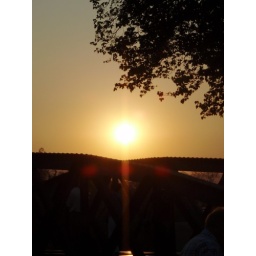
bridge over river kwai at sunset